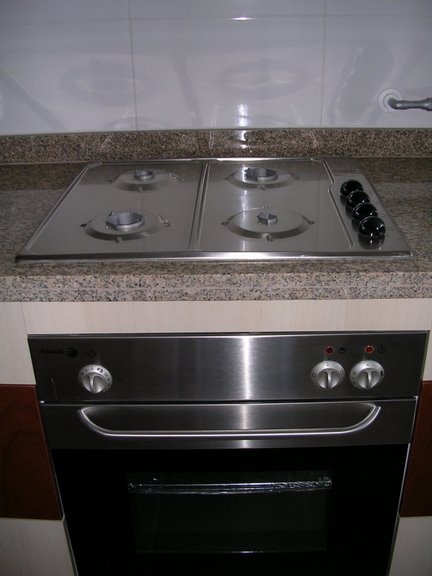
Room type: kitchen